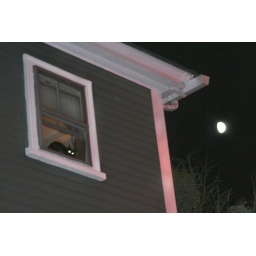
this cat was in the window of a house we walked by....spooooookie!